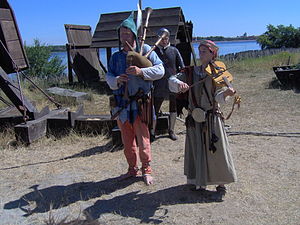
Living history / Aktiviteter
Musikere på Middelaldercentret.
Historisk levendegørelse på Middelaldercenteret i Nykøbing F. Musikerne er Morten ""Musicus"" Pedersen og Marie Havndrup fra musikgruppen Truppo Trotto.
Living history eller levende historie er en aktivitet, der bruger historiske værktøjer, aktiviteter og dragter i en interaktiv præsentation, der søger at give observatørerne og deltagterne en følelse af at træde tilbage i tiden til en given historisk perode. Selvom det ikke nødvendigvis forsøger at genskabe en bestemt begivenhed i historien, er living history ofte med i reenactment. Living history er også en pædagogisk og uddannelsesmæssig formidlingsmetode, som bliver brugt af mange frilandsmuseer, historiske steder, skoler og historiske reenactmentgrupper til at uddanne offentligheden eller deres egne medlemmer i bestemte dele af historien som klædedragter, håndværk, tidsfordriv eller blot for at formidle hverdagen i en given periode.